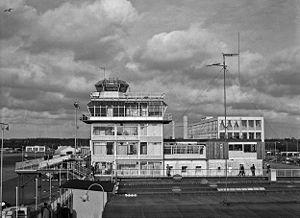
Le service de contrôle de la circulation aérienne, communément appelé contrôle aérien, est un service rendu par des contrôleurs aériens aux aéronefs afin d'aider à l'exécution sûre, rapide et efficace des vols. Il est l'un des trois services de la circulation aérienne prévus par la Convention de Chicago afin d'assurer la sécurité du transport aérien mondial, aux côtés de l'information de vol et de l'alerte. Le contrôle du trafic aérien obéit à des règles définies par l'Organisation de l'aviation civile internationale, transposées dans le droit national par chaque pays membre.